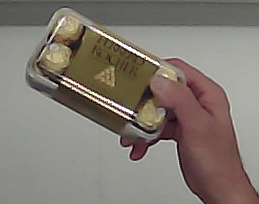
Product: rocher_chocolate